The Withey Beds

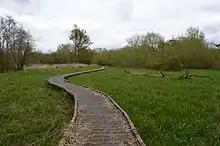

The Withey Beds is a 7.5 hectare Local Nature Reserve (LNR) in Rickmansworth in Hertfordshire. It was declared an LNR in 2004 by Three Rivers District Council, and the council owns and manages the site.